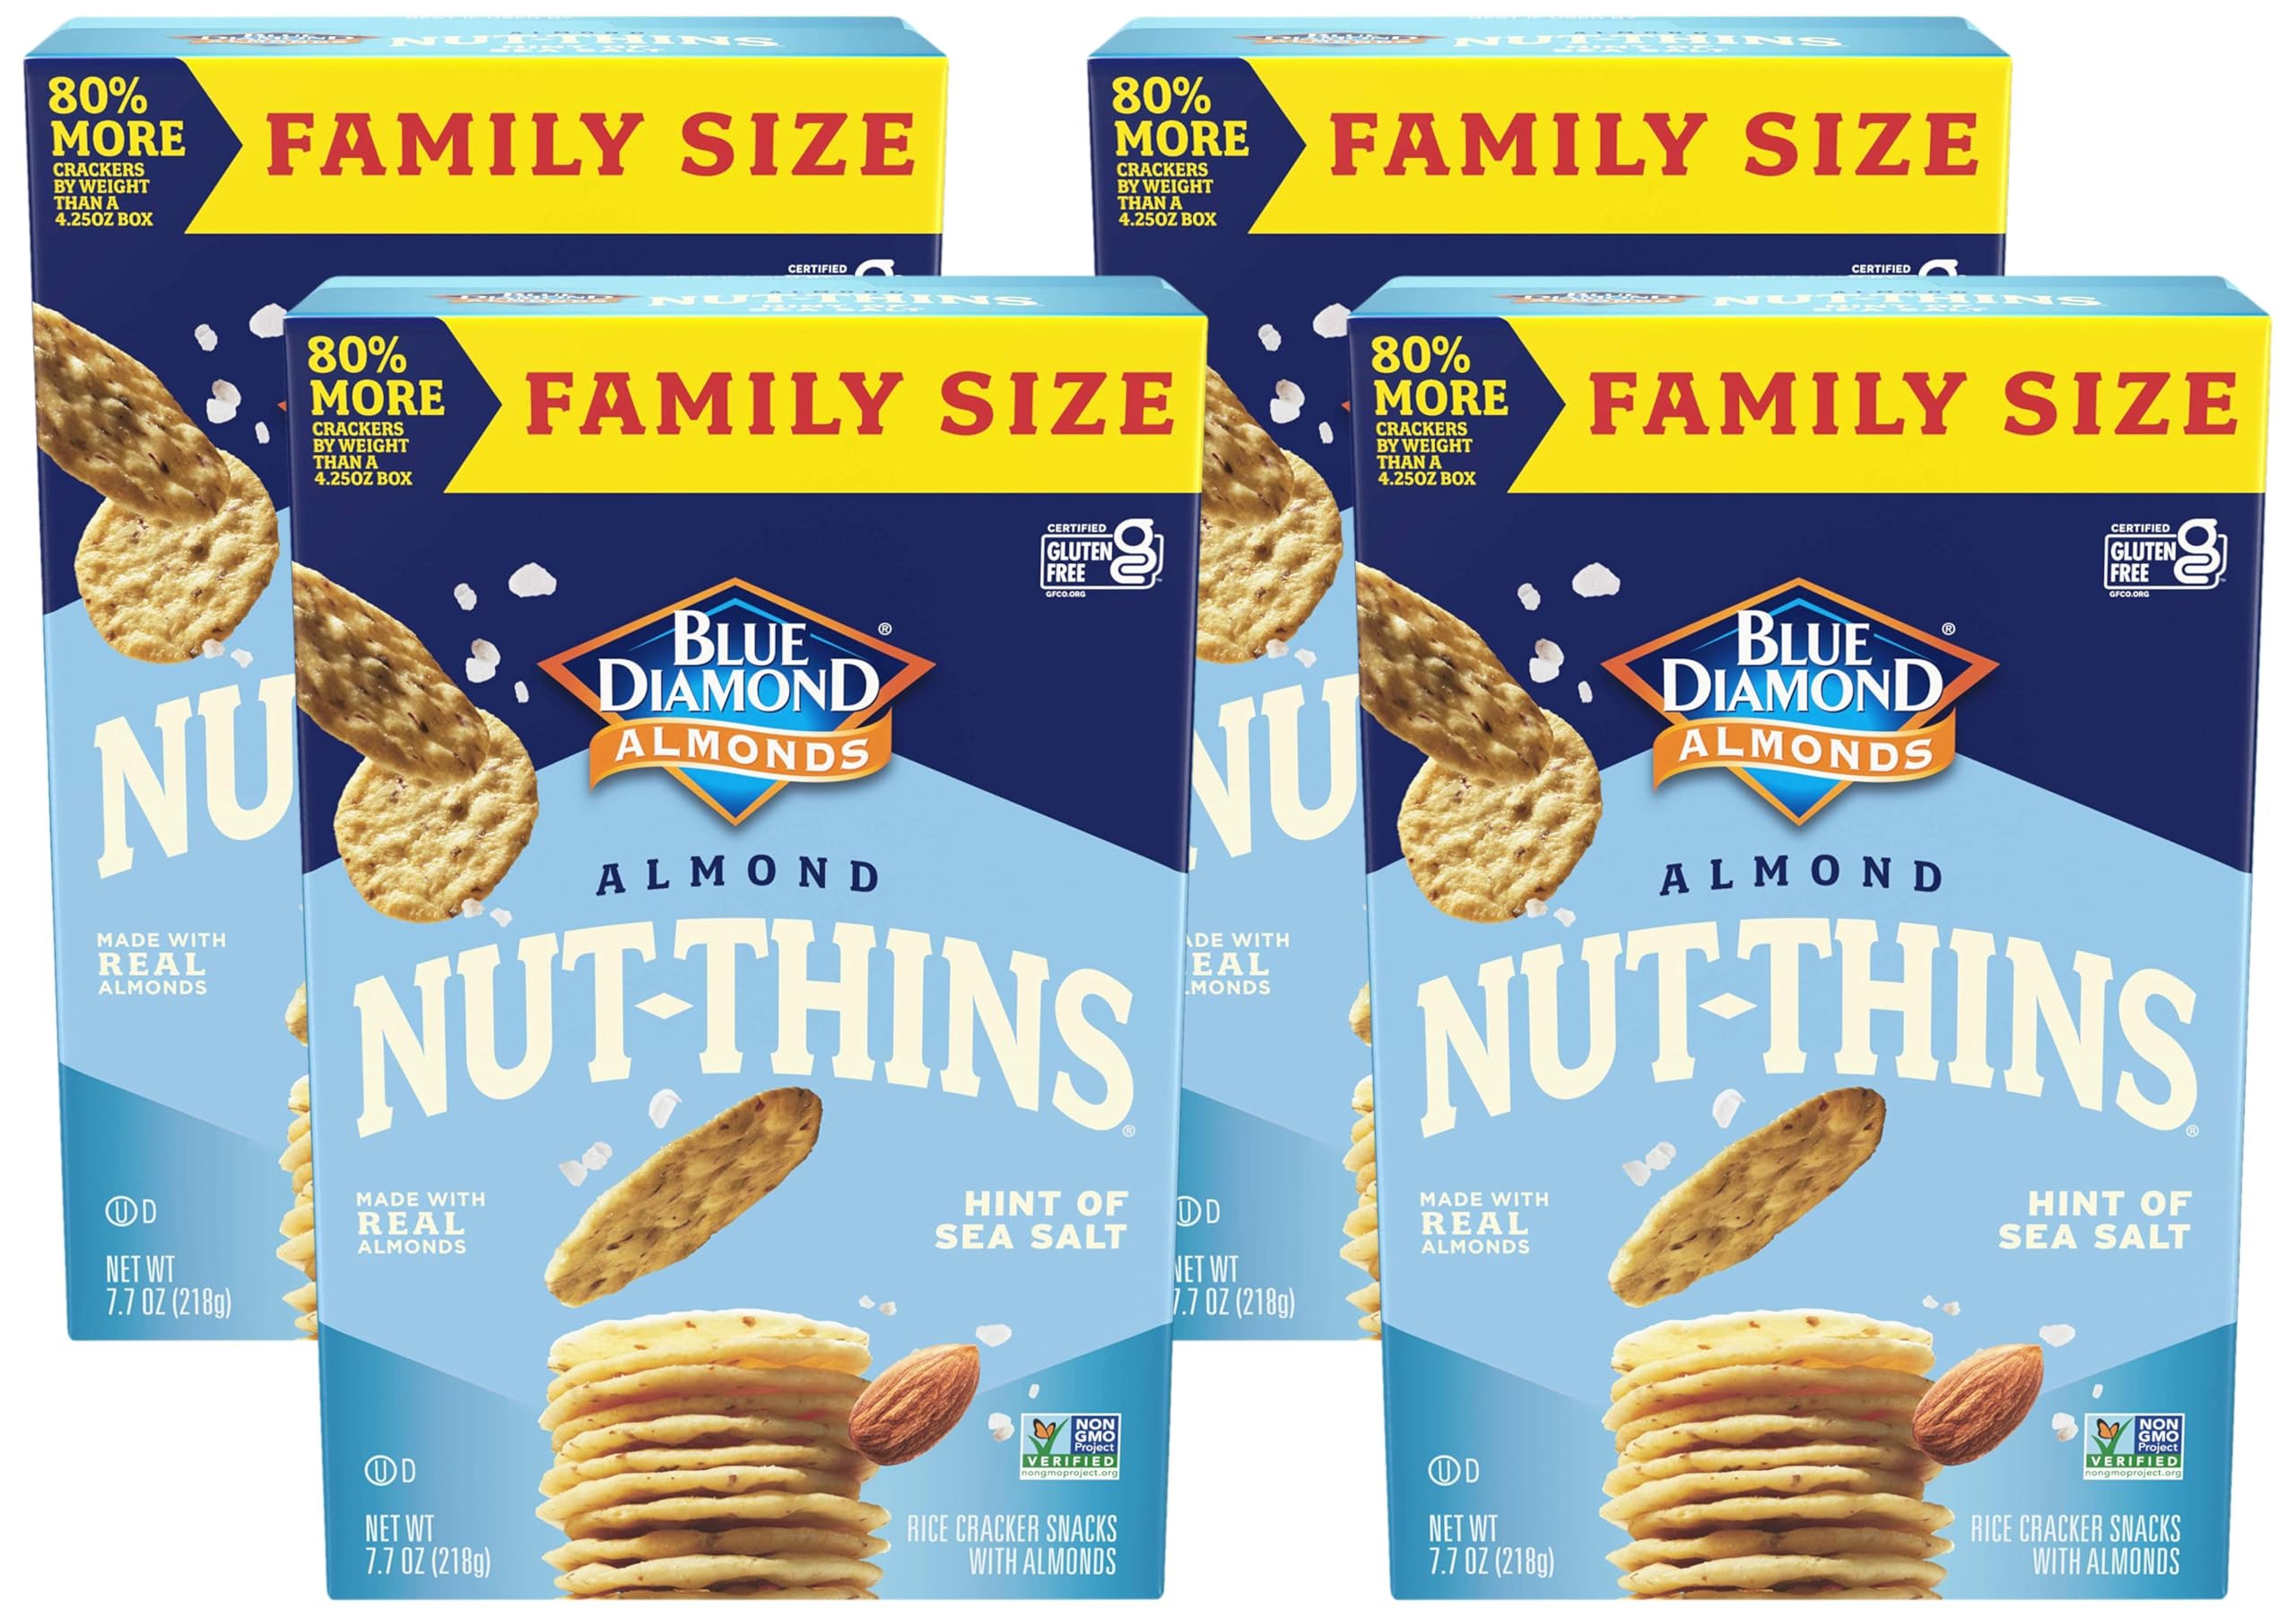
Item Name: Blue Diamond Almonds Nut-Thins Gluten Free Cracker Crisps, Hint Of Sea Salt, Family Size, Sea Salt, 7.7 oz (Pack of 4)
Bullet Point 1: The information below is per-pack only
Bullet Point 2: A crispy crunchy Gluten-free cracker, with just enough sea salt to bring out the flavor.
Bullet Point 3: Perfect with your favorite dips, cheeses, and spreads.
Bullet Point 4: 0 Cholesterol and 0 saturated Fat
Bullet Point 5: Gluten-free, Certified Kosher
Bullet Point 6: Contains 1 - 7.7oz box of blue Diamond hint of sea salt nut Thins snack crackers
Value: 30.8
Unit: Ounce

Price: 5.48